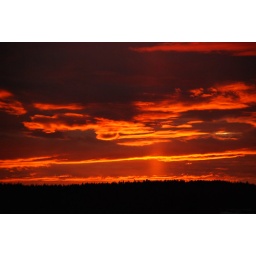
The sky seen from my balcony at around 15.00 hrs. No meddling, I swear.